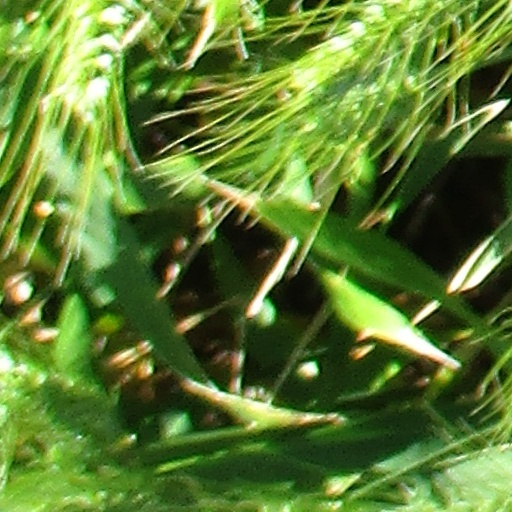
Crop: wheat